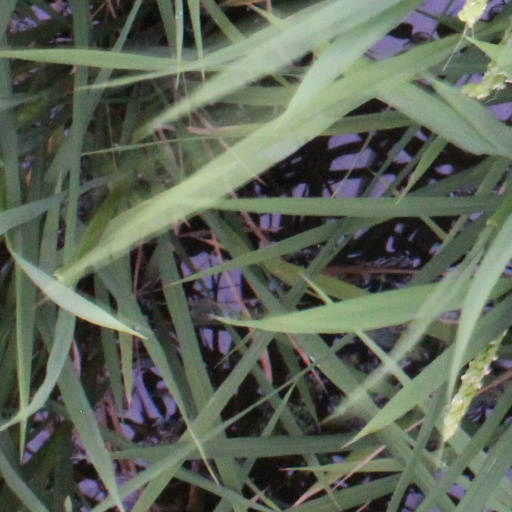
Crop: rice